Arrondissements of the Hauts-de-Seine department

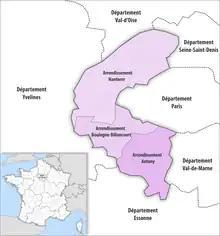
Map of arrondissements of the Hauts-de-Seine department.

The 3 arrondissements of the Hauts-de-Seine department are: